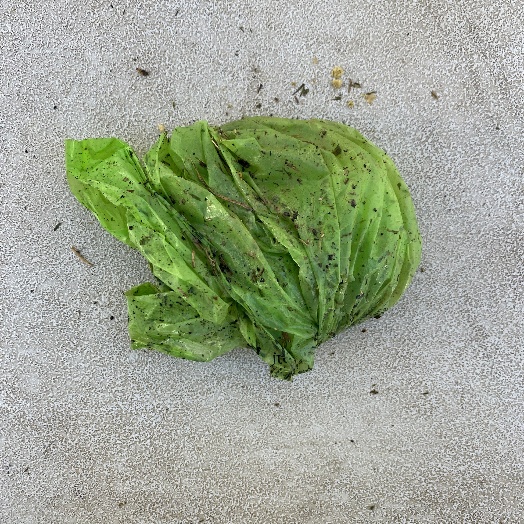
Label: Food Organics